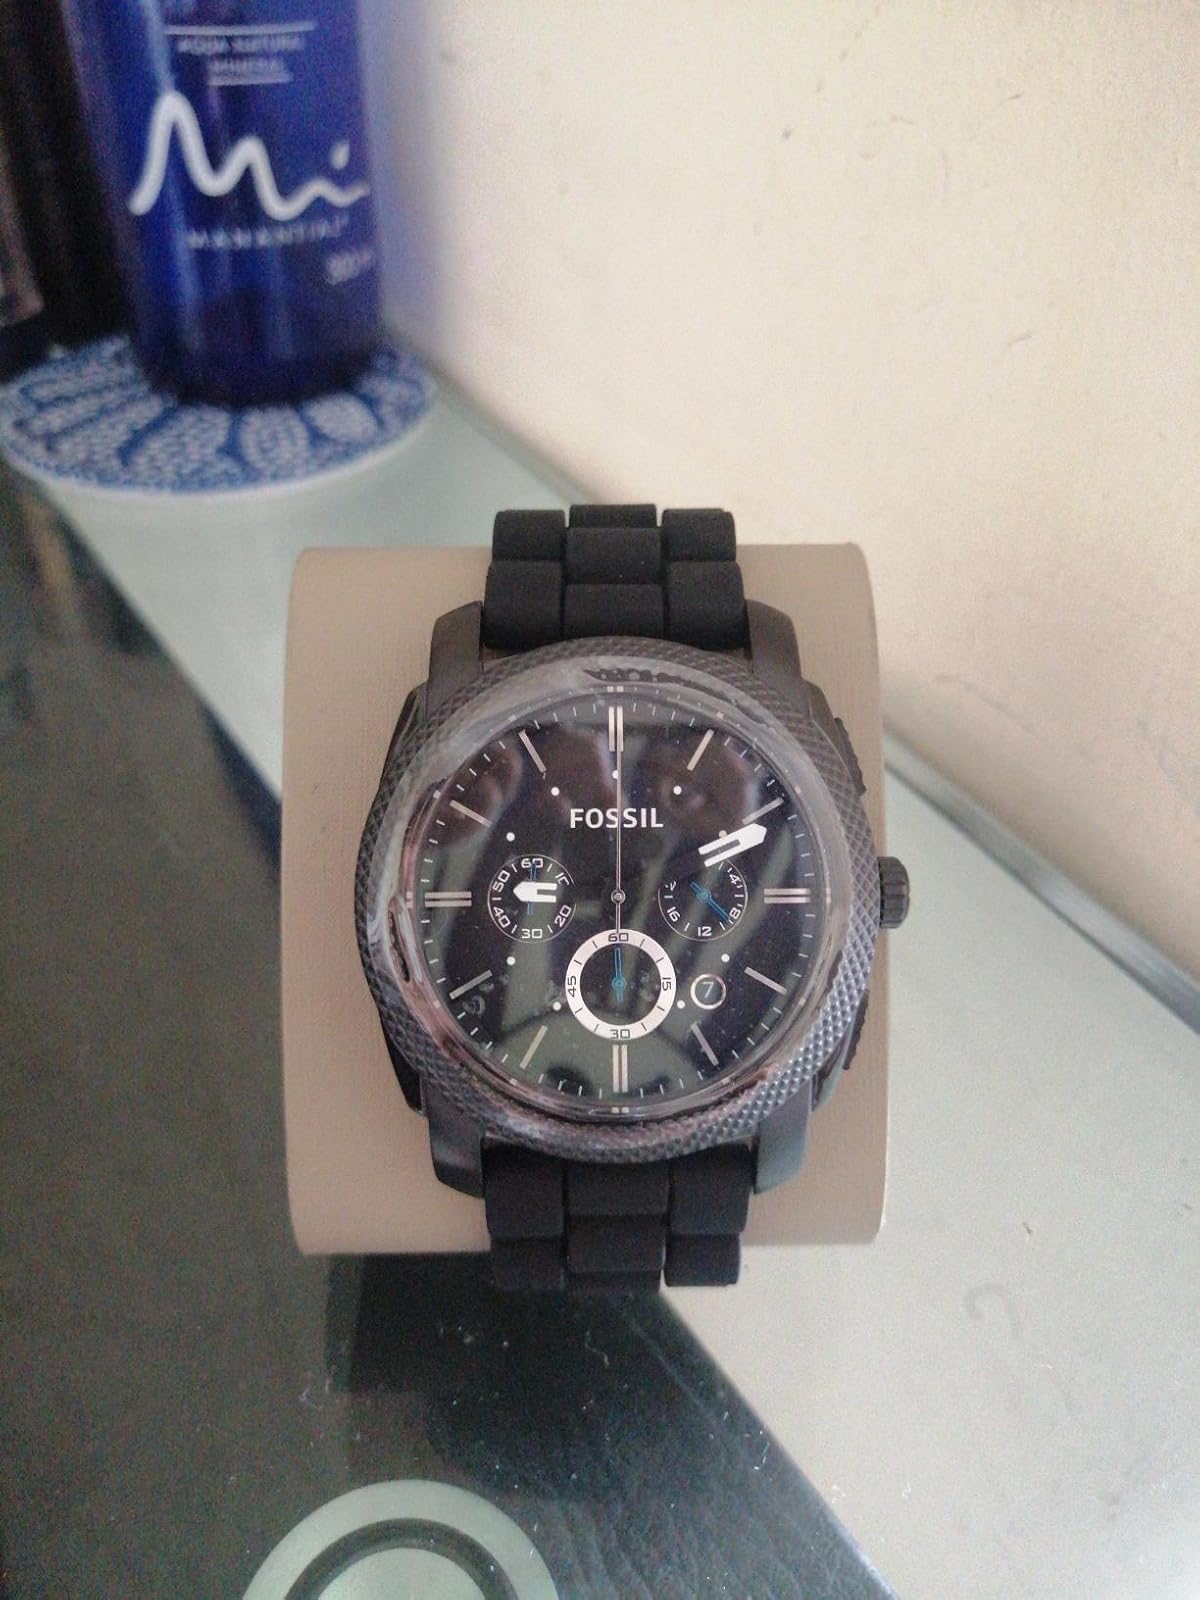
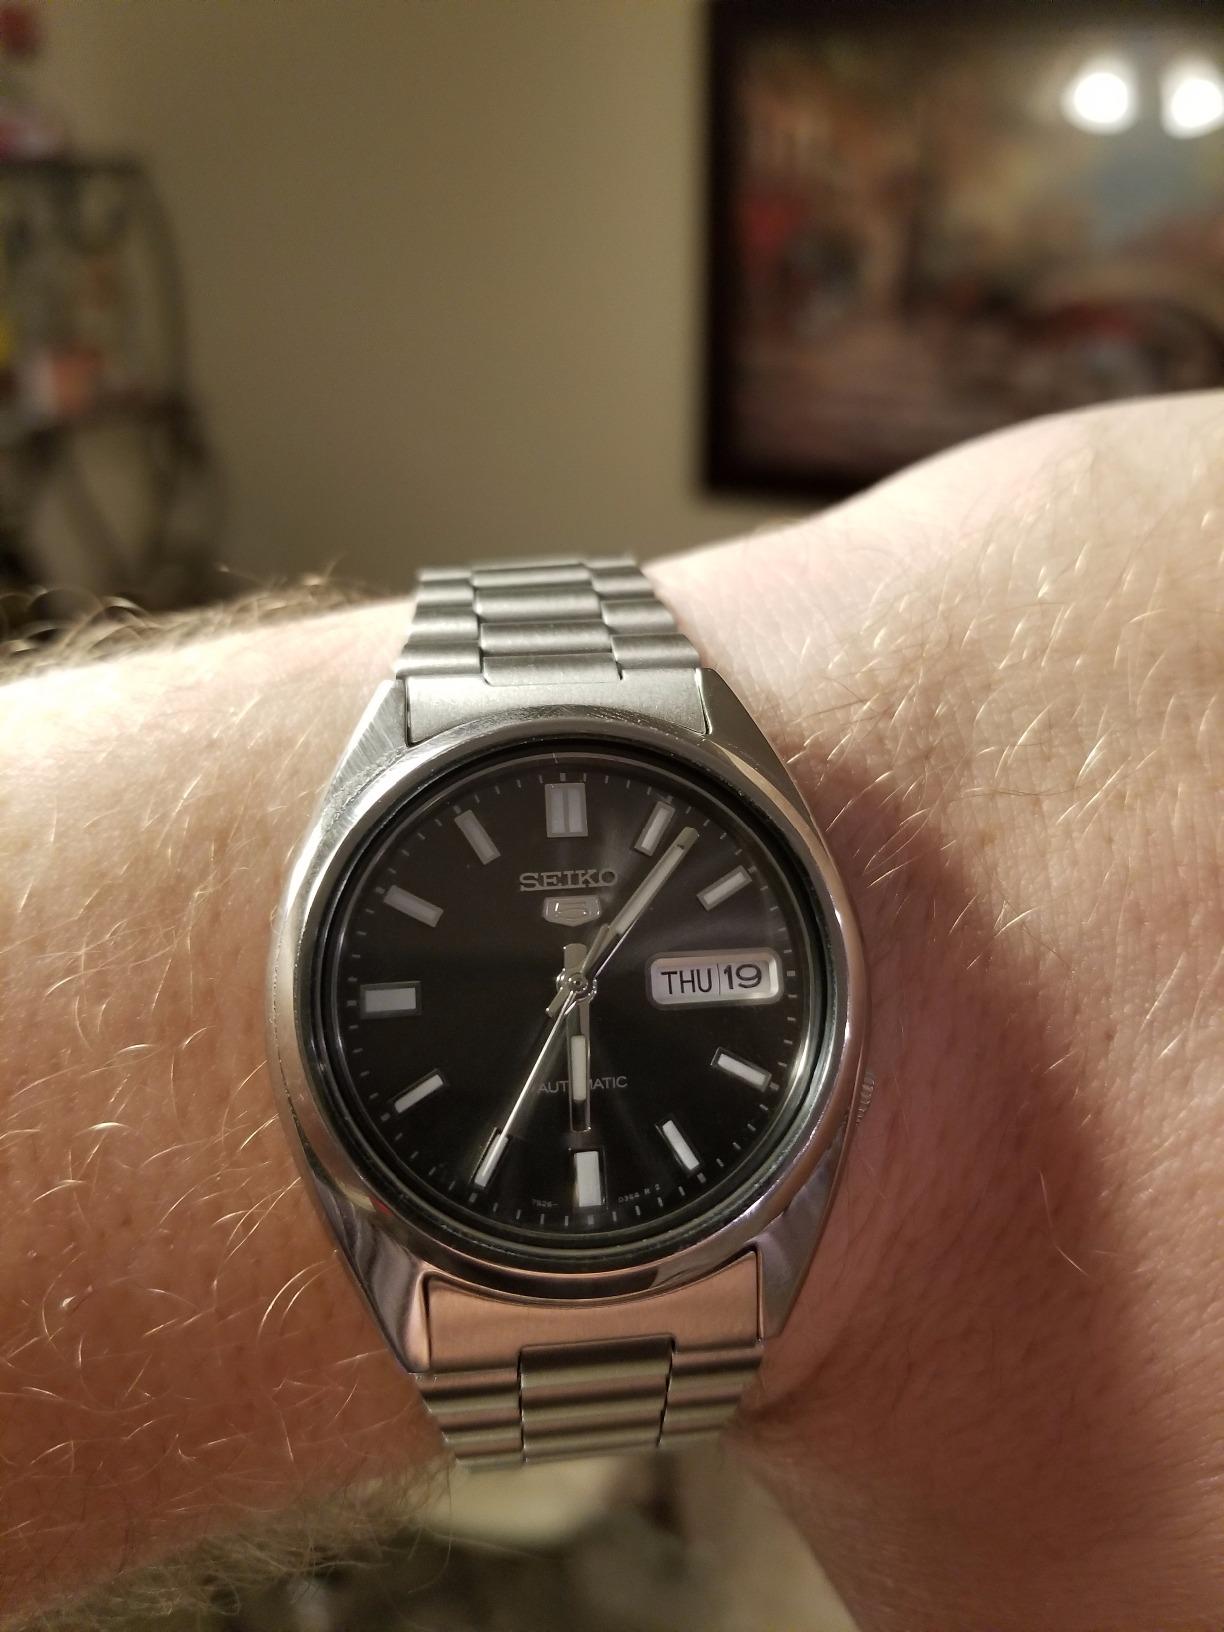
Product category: accessories_watch
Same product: no